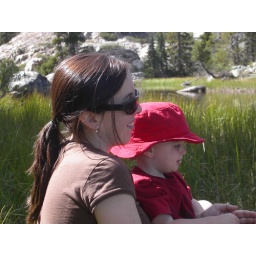
grass lake near fallen leaf lake